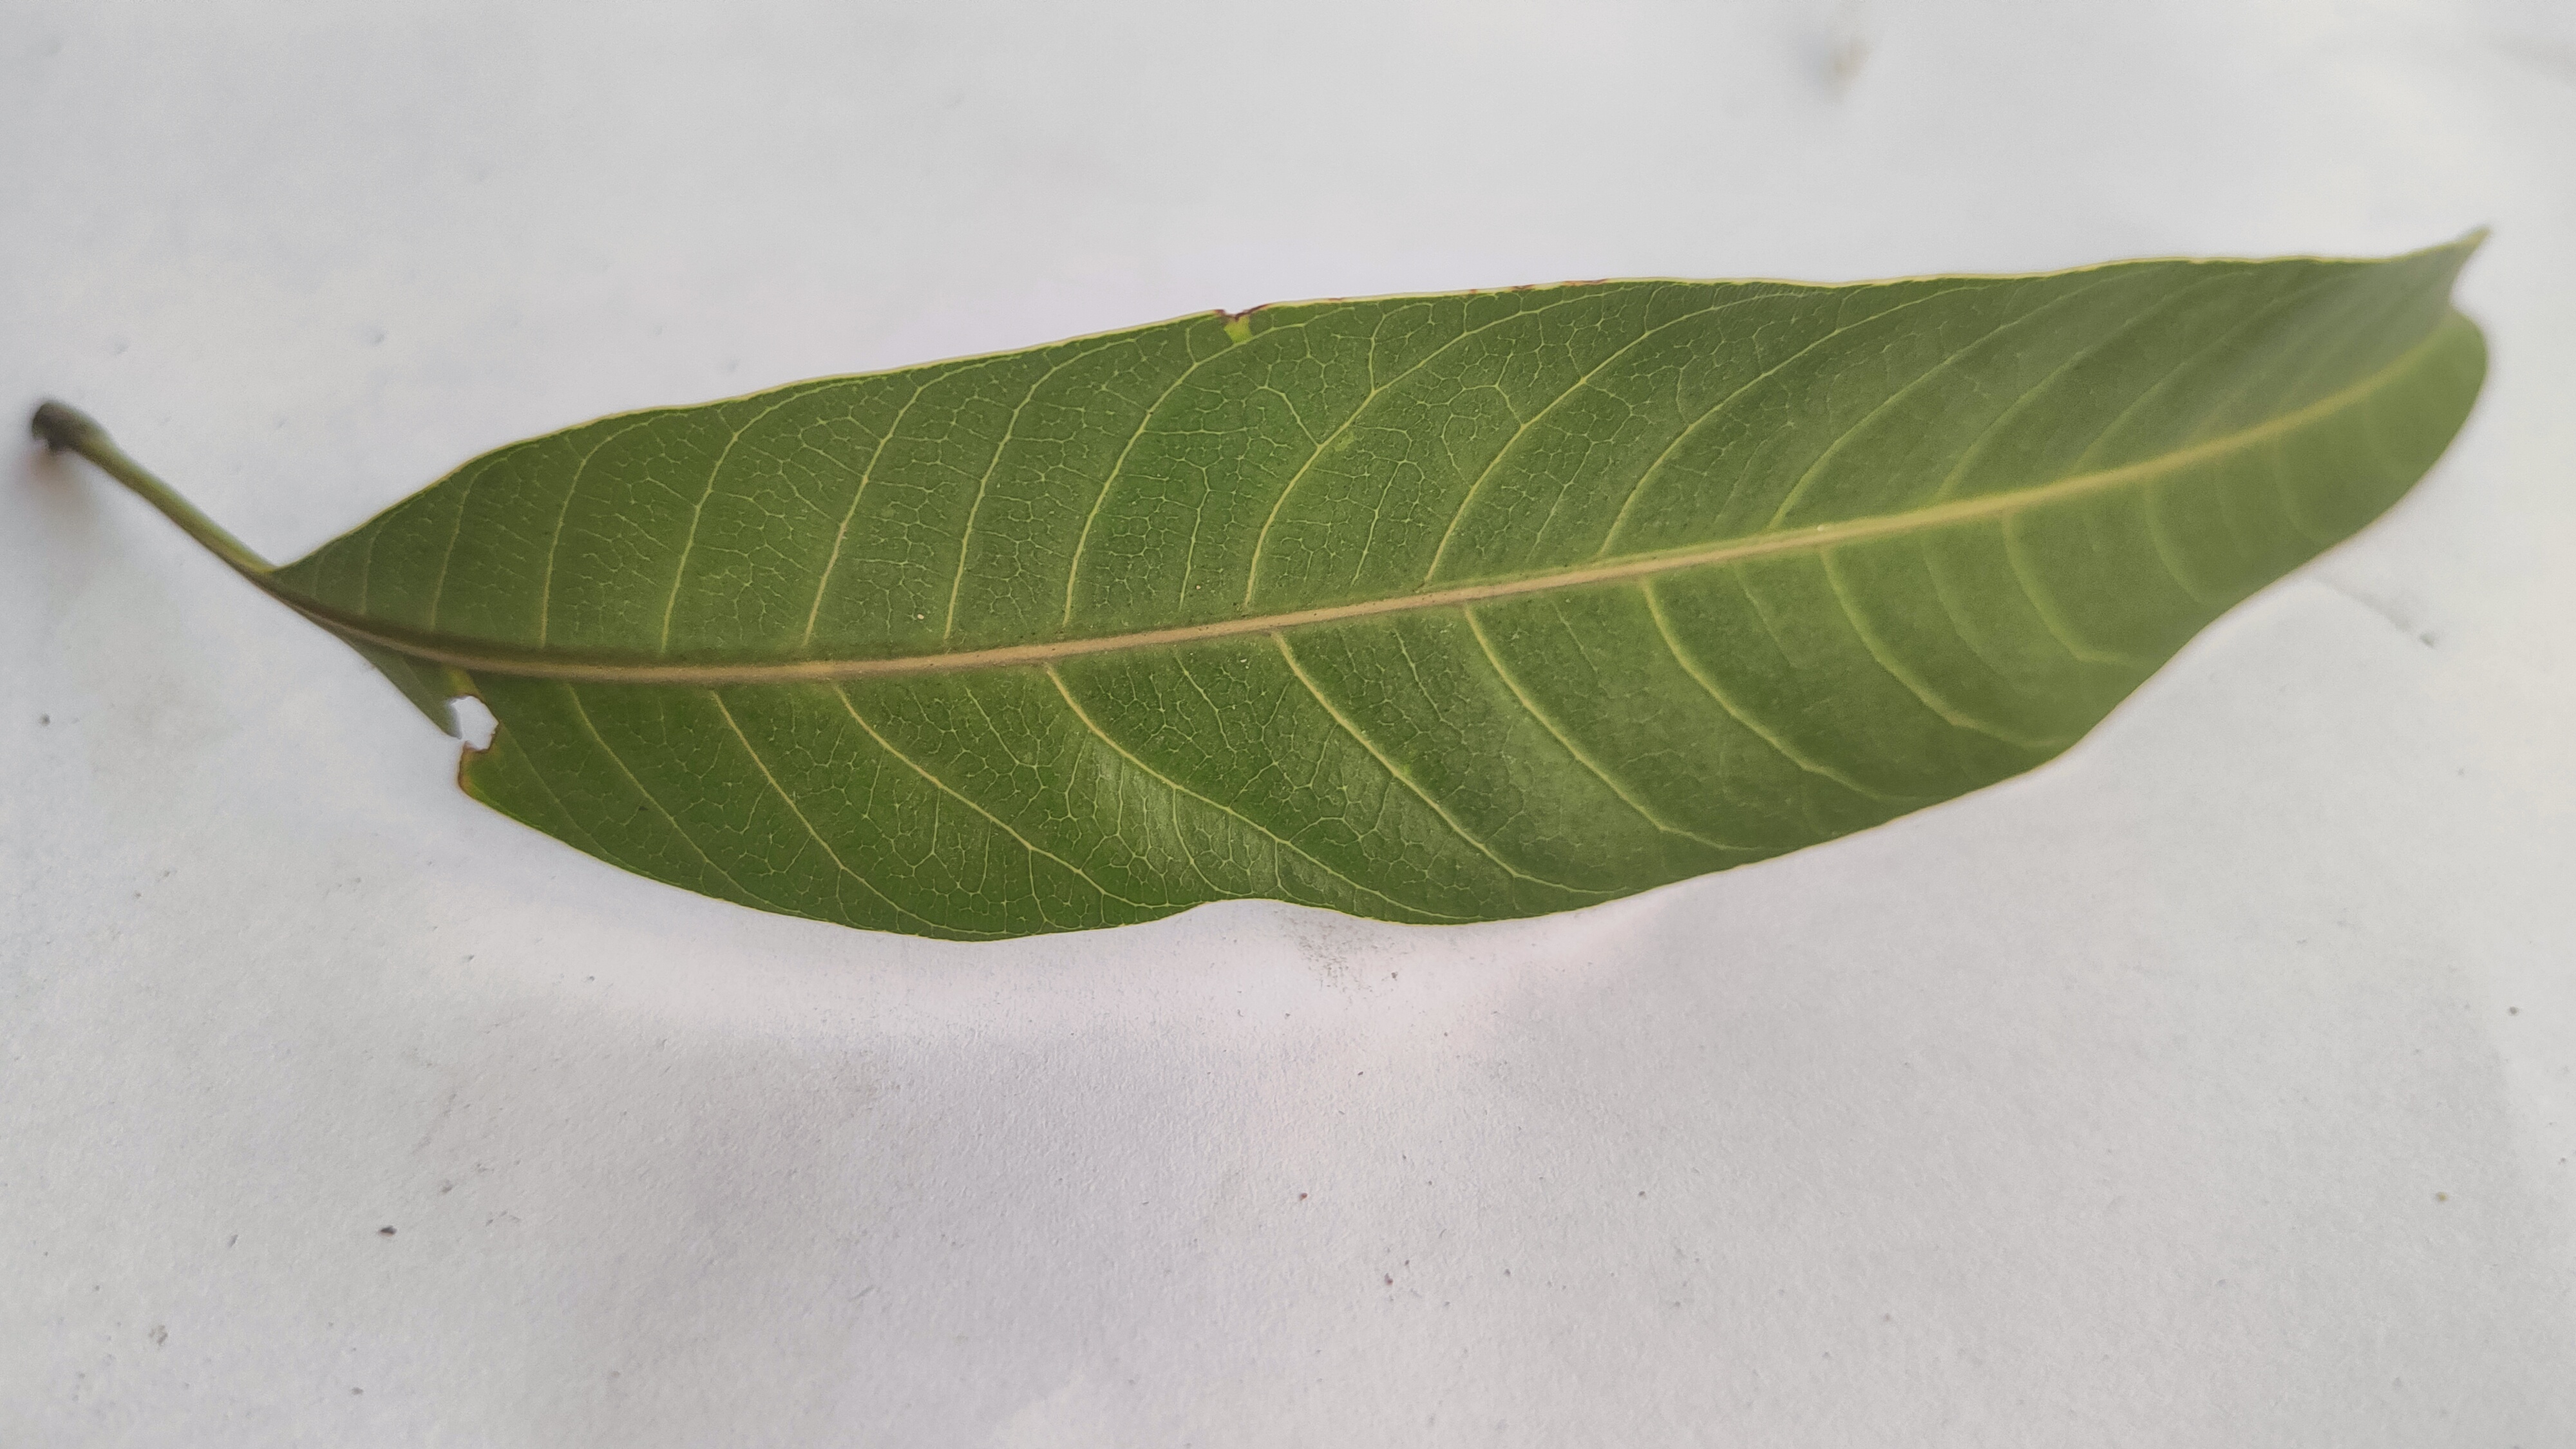
Leaf variety: Mango